Moerai

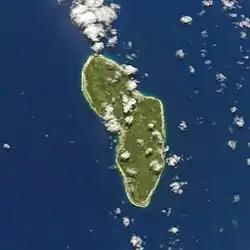
Rurutu, the island on which Moerai is located

Moerai is a village on the island of Rurutu, in French Polynesia. According to the 2022 census, it had a population of 987.